Tourism in Costa Rica

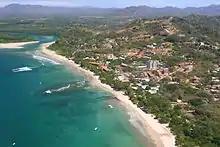
Beachfront development boom in Tamarindo beach (circa 2007).

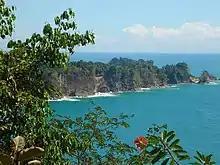
Manuel Antonio beach

Costa Rica, together with Cuba, Mexico, Panama, Colombia, Brazil, and Chile, is among the Latin America countries that have become popular destinations for medical tourism. In 2009 Costa Rica received 30,000 international tourists seeking for medical treatment, and spent around . Most medical travelers came from the United States and Canada. During 2010, the number of patients rose to 36,000 international tourists, with 40% of them receiving dental care services. In 2011, that number continued to rise, eventually reaching 46,474.